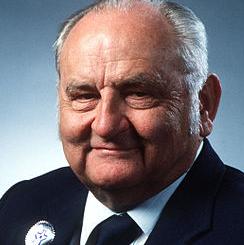
Age: 67